Rafael Advanced Defense Systems

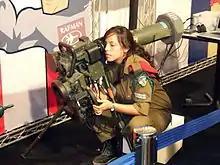
Israeli soldier with Spike anti-tank missile launcher

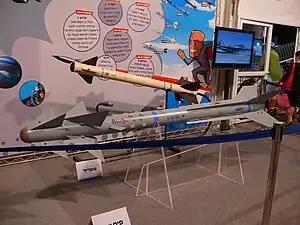
Python-5 (front) and Shafrir 1 (back) missiles

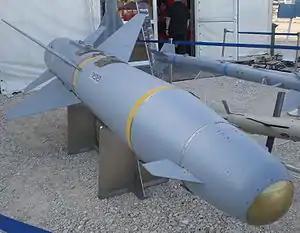
Popeye standoff missile

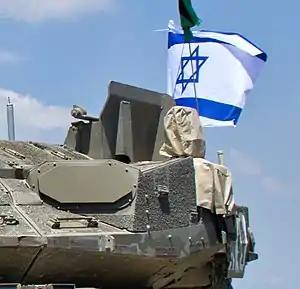
Rafael's Trophy active protection system, "Windbreaker", on an Israeli Merkava Mk IV main battle tank

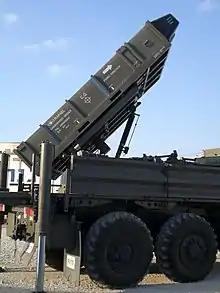
SPYDER launcher

Rafael was established in 1948 as the Science Corps (known by the acronym HEMED) under the leadership of Shlomo Gur. It was renamed the Research and Design Directorate in 1952. In 1952 David Ben-Gurion decided to split the activities of HEMED into two agencies. The pure scientific research was left with HEMED, while the development of weapons was placed into the new EMET agency.